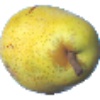
Label: Pear Monster 1